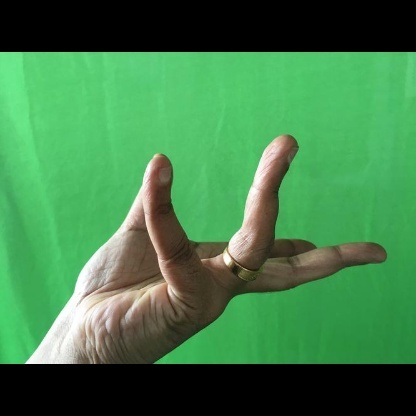
Mudra: Alapadmam